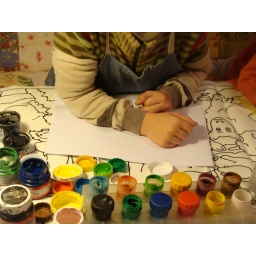
work in progress: the white paper